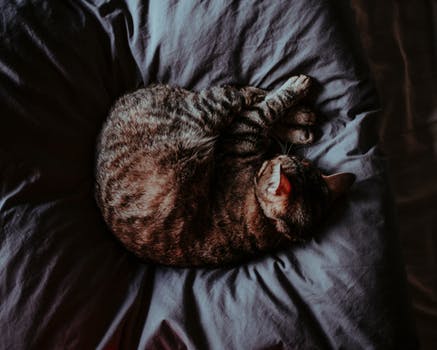
Label: No Watermark